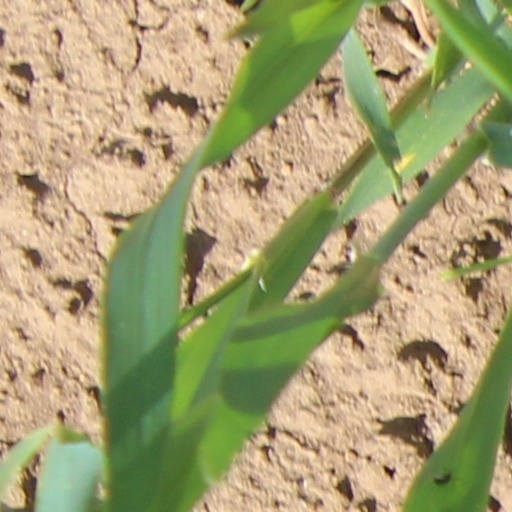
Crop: wheat